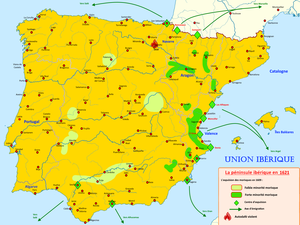
Carte de l'Union Ibérique sous le règne de Philippe III
De nombreux peuples, au cours de l'histoire de la péninsule Ibérique, ont bâti leurs propres institutions politiques. Certaines ont disparu, d'autres ont évolué, de telle sorte qu'il est difficile de savoir comment et quand est né ce que l'on appelle l'Espagne. Cet article expose les théories les plus diffusées. Celles-ci peuvent se révéler contradictoires ; il est donc nécessaire d'en réaliser une lecture critique.
L'histoire du Portugal au sens strict ne commence qu'au XIIᵉ siècle avec la naissance des premiers états portugais : les comtés de Portucale et de Coimbra au temps d'Henri de Bourgogne, mais au sens large, elle comprend le passé de l'actuel territoire portugais et de l'Ouest de la péninsule Ibérique depuis la préhistoire. Si les fortes identités culturelles des Basques méridionaux, de la majeure partie des Catalans et des Galiciens ne les ont pas empêchés de rejoindre le royaume de Castille pour former l'Espagne moderne, le Sud-Ouest de la péninsule ibérique en revanche, a formé une autre unité politique, délimitée par la plus ancienne frontière d'Europe. La vocation maritime du pays portugais s'est affirmée malgré un littoral peu propice à la grande navigation et une situation géographique qui l'éloigne, encore aujourd'hui, des grands axes européens.
L'expulsion des Morisques d'Espagne est une expulsion promulguée par le roi Philippe III d'Espagne le 22 septembre 1609 qui signifie l'abandon des territoires espagnols par les Morisques, descendants des populations musulmanes converties au christianisme par le décret des rois catholiques du 14 février 1502. Bien que la rébellion des morisques de Grenade quelques décennies avant soit à l'origine de la décision, elle affecte particulièrement le royaume de Valence qui perd à cette occasion une grande partie de ses habitants.
L'Union ibérique est l'expression historiographique sous laquelle est désignée l'union dynastique des monarchies espagnole et portugaise de 1580 à 1640.
Le terme « morisque » désigne les musulmans d'Espagne qui se sont convertis au catholicisme entre 1499 et 1526. Il désigne également les descendants de ces convertis.
Philippe III est un prince espagnol de la maison de Habsbourg né le 14 avril 1578 à Madrid et mort le 31 mars 1621 dans la même ville. Fils de Philippe II et de sa nièce Anne d'Autriche, il est roi d'Espagne, de Naples, de Sicile et de Portugal de 1598 à sa mort.